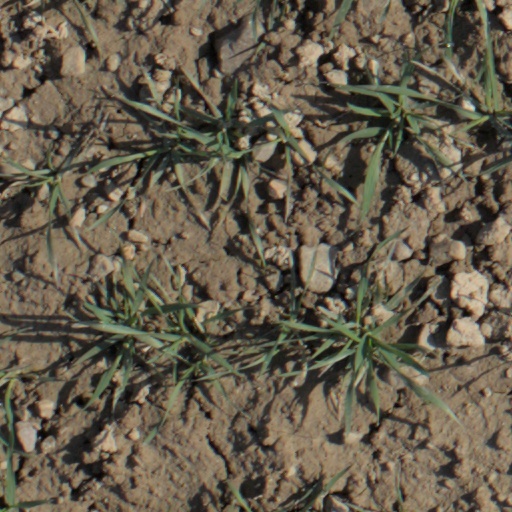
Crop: wheat